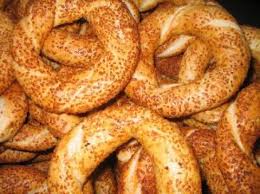
Yemek: simit